Key signature

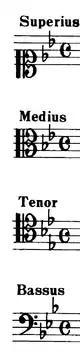
Variant key signatures in a Victoria motet. In the "superius" (soprano) part the E appears first, and in two other parts a flat occurs in two octaves.

In music from the Baroque period, it is common to see key signatures in which the notes are annotated in a different order from the modern practice, or with the same note-letter annotated for each octave.